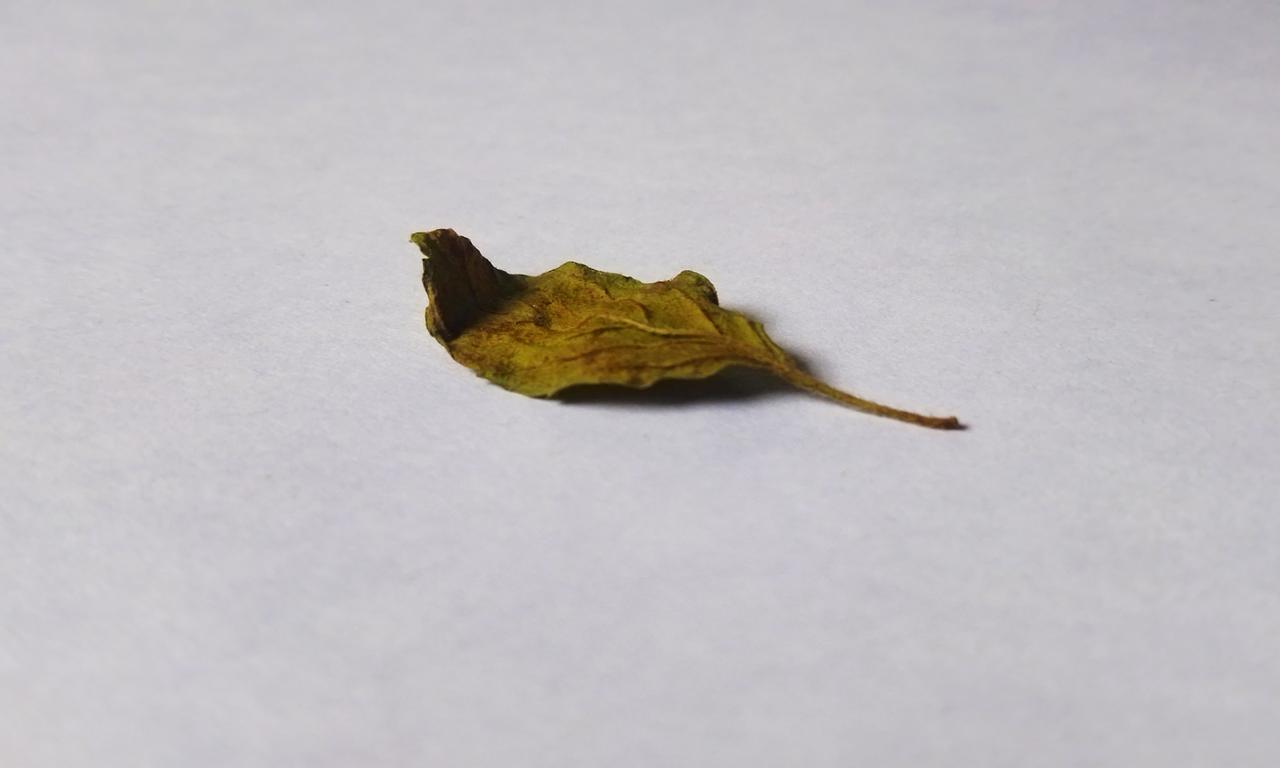
Label: Spoiled